Roe v. Wade (film)

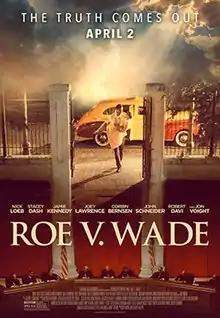
Theatrical release poster

Roe v. Wade is a 2020 American political legal drama film produced, written and directed by Nick Loeb and Cathy Allyn. It serves as a dramatization of the 1973 landmark decision of the same name, rendered by the U.S. Supreme Court on the issue of the constitutionality of laws that criminalized or restricted access to abortions.